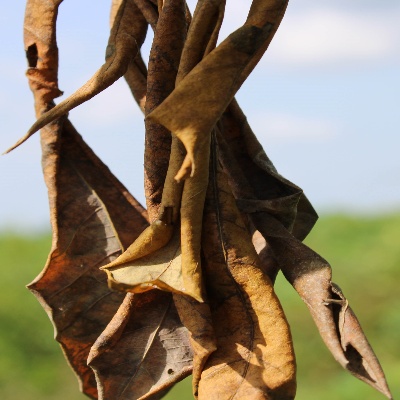
Crop: Cassava
Condition: bacterial blight